Ryutist

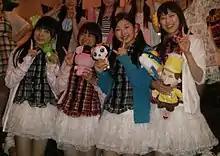
RYUTist at Idol Matsuri 2014

Ryutist is a Japanese idol girl group formed in 2011. They made their major label debut in 2017 with their second studio album, "Ryuto Geigi".